E-boat

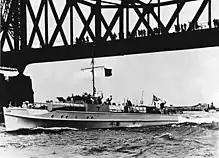
This is one of the "S-7"-class boats, "S-13". The Chinese Navy operated three boats of this class.

The Chinese Nationalist Navy had three "S7"-class boats during the Second Sino-Japanese War.